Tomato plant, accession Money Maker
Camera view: horizontal (90 deg, fisheye); turntable rotation: 300 degrees
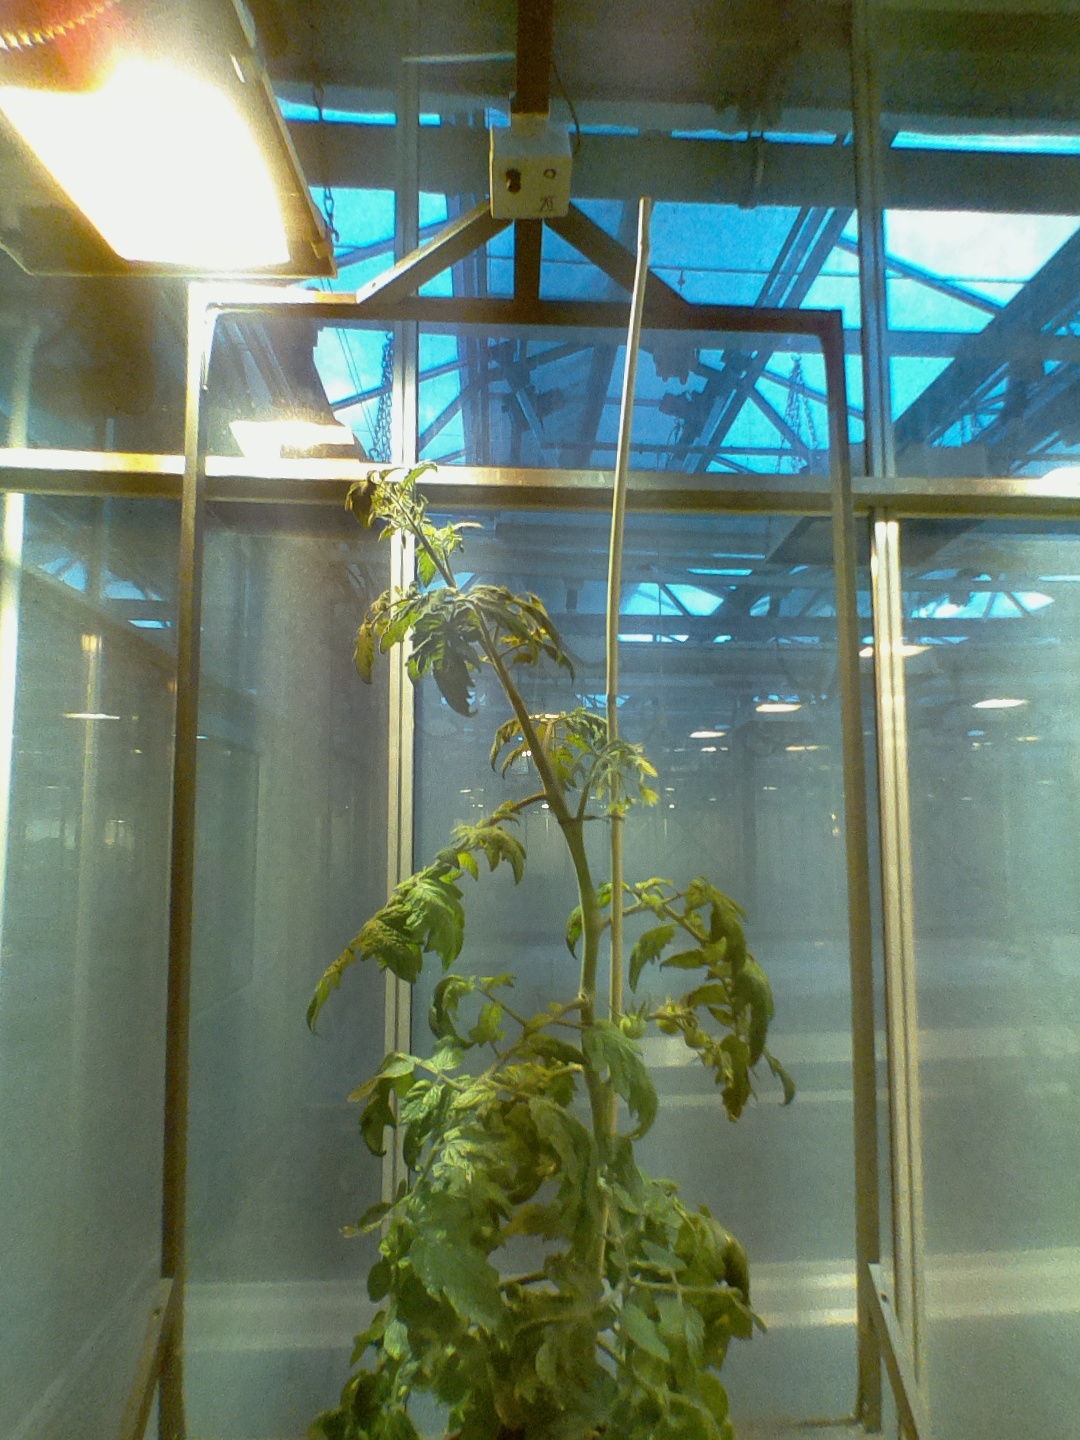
BBCH growth stage 73: 30%-40% of final fruit size